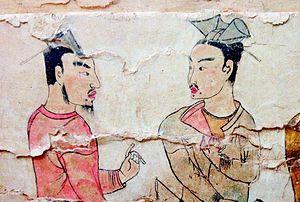
Le hanfu est le vêtement traditionnel porté par les Hans avant la dynastie Qing. Il est aussi appelé hanzhuang ou huafu.